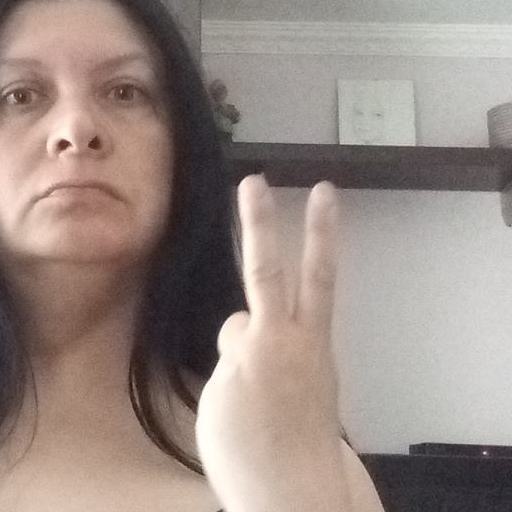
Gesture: peace_inverted